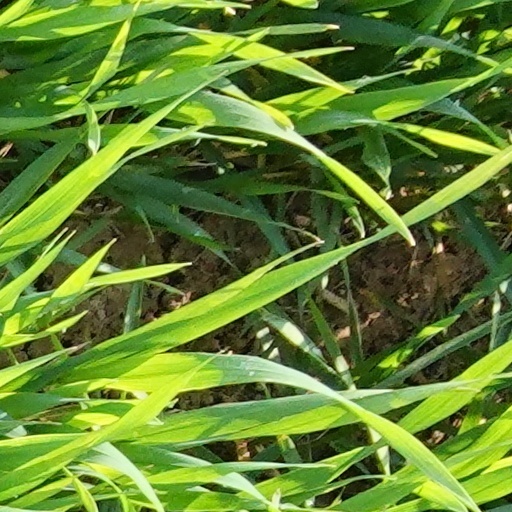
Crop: wheat